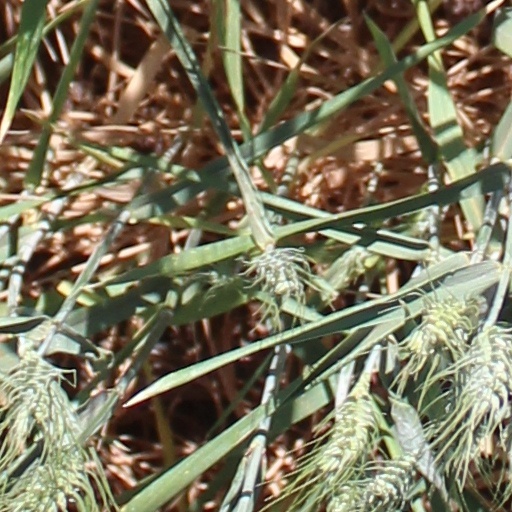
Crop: wheat